Jewish Municipality of Sarajevo

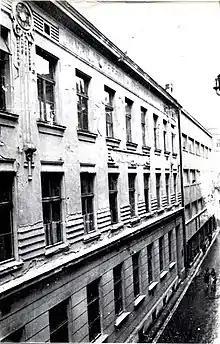
Sarajevo Rabbinic seminary

Rabbi Samuel Baruch, born in Thessaloniki, served as a rabbi among Sarajevo Jews from 1623 to 1649. He is considered the first rabbi in Sarajevo. During his time, the Jewish cemetery was built, where the tomb of Samuel Baruch is preserved to this day. When the Austrian general Eugene of Savoy entered Sarajevo with his army in 1697, he had burned down entire city and the oldest registry books of the Jews were lost. In 1731, the Jewish Municipality in Sarajevo inaugurated its oldest surviving Statute, and Rabbi David Pardo already founded a Jewish theological school, or yeshiva, in Sarajevo in 1768, which was colloquially known as the Yeshiva. Three years later, he founded such a school for the Jews of Travnik. The service of rabbi from 1815 to 1830 was performed by Rabbi Moše Danon, who went to Palestine with the intention of dying there but died on the way in Stolac, where the Jews of Bosnia and Herzegovina still make pilgrimages to his grave. With the arrival of Austria-Hungary in 1878, citizens of the Jewish faith, known as Ashkenazis, began to immigrate to Sarajevo. In 1879, the Ashkenazi Jewish Municipality was founded in Sarajevo, and already in 1901, according to the project of Karel Paržik, the Ashkenazi Synagogue was built on the other side of Miljacka, which still serves as a place of worship for the Jews of Sarajevo. With the creation of Yugoslavia in 1918, the Federation of Jewish Religious Communities was founded in that country. From 1928 to 1941, Jevrejski glas was published in Sarajevo as a political, cultural and religious newspaper of the Jews. The importance of the Jewish community in Sarajevo is told by the fact that in 1923, the Union of Jewish Communities in Belgrade decided to establish the Secondary Theological Seminary in Sarajevo, because the Jewish community in Sarajevo was the oldest, had a large number of synagogues, and a Sephardic and Ashkenazi community. two additions and the most space for accommodation.